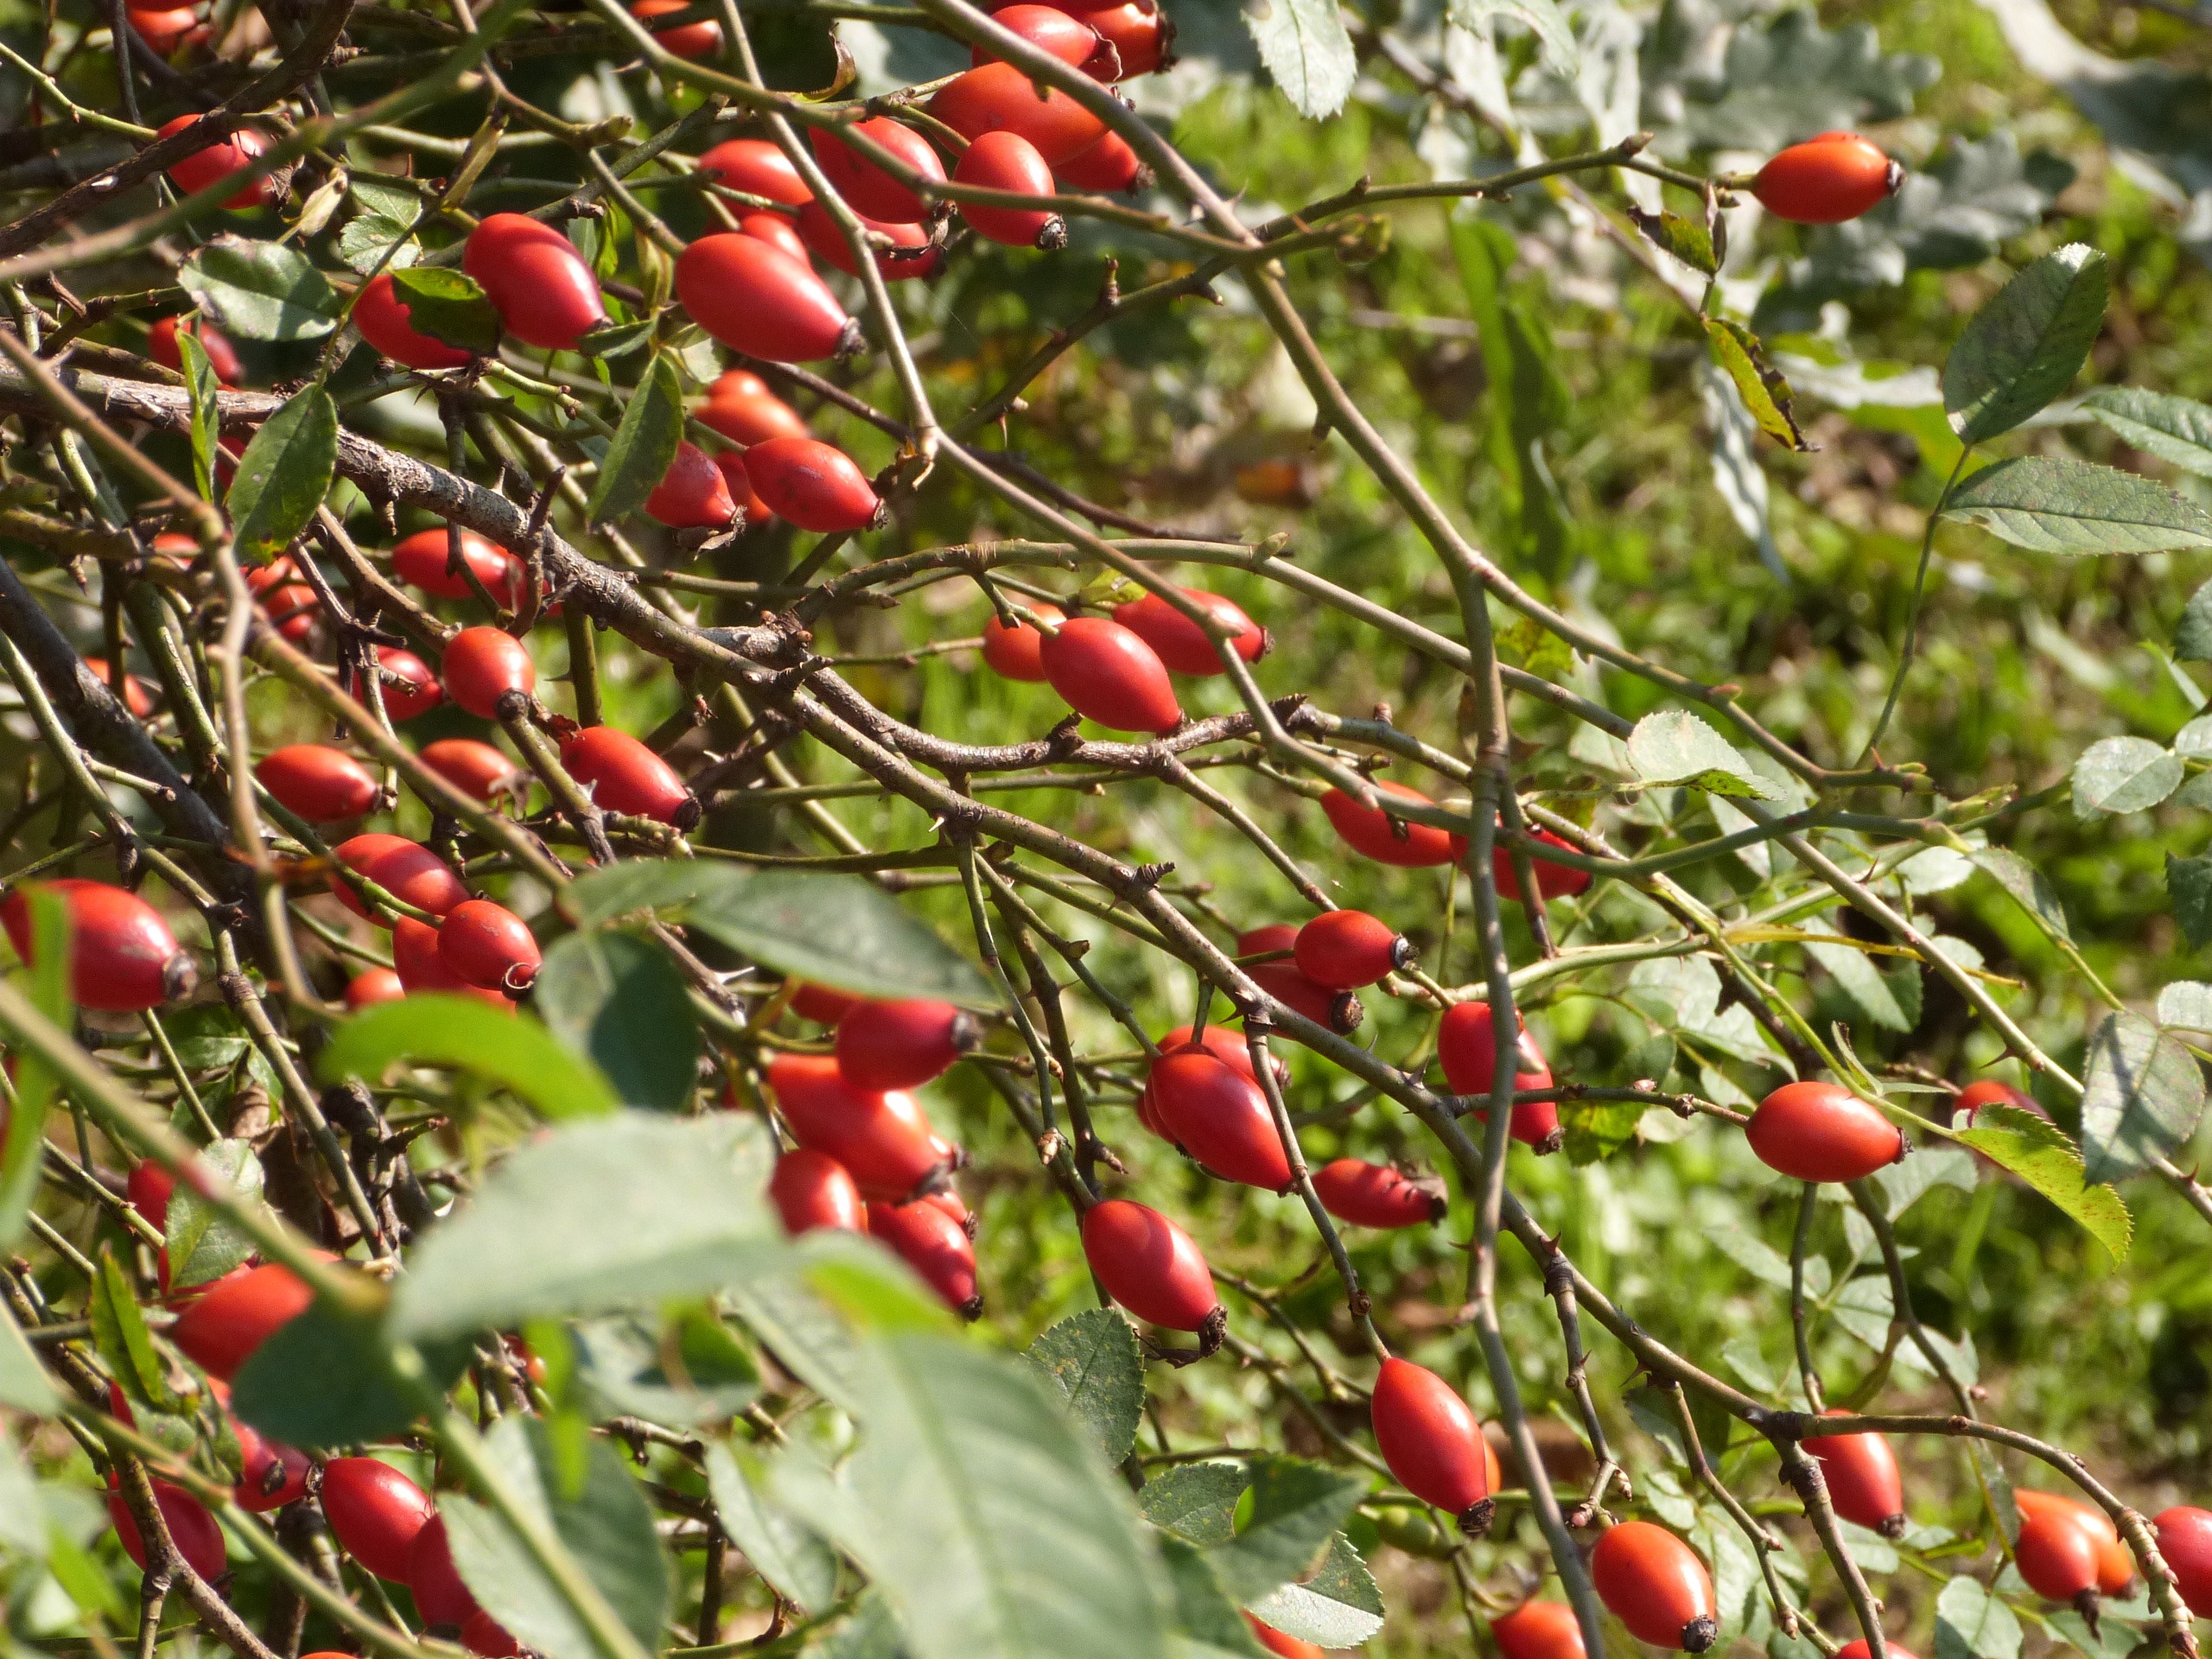
plant, fruit, berry, leaf, ripe, food, red, ingredient, produce, natural, fresh, agriculture, juicy, healthy, delicious, health, nutrition, shrub, tasty, vegetarian, raw, diet, cherry, organic, rose hip, nutritious, local food, bush tomato, bell peppers and chili peppers, buffaloberries, silver buffaloberry, oleaster family